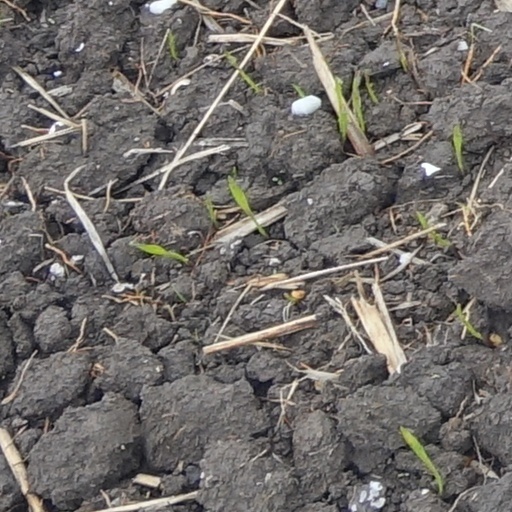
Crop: wheat